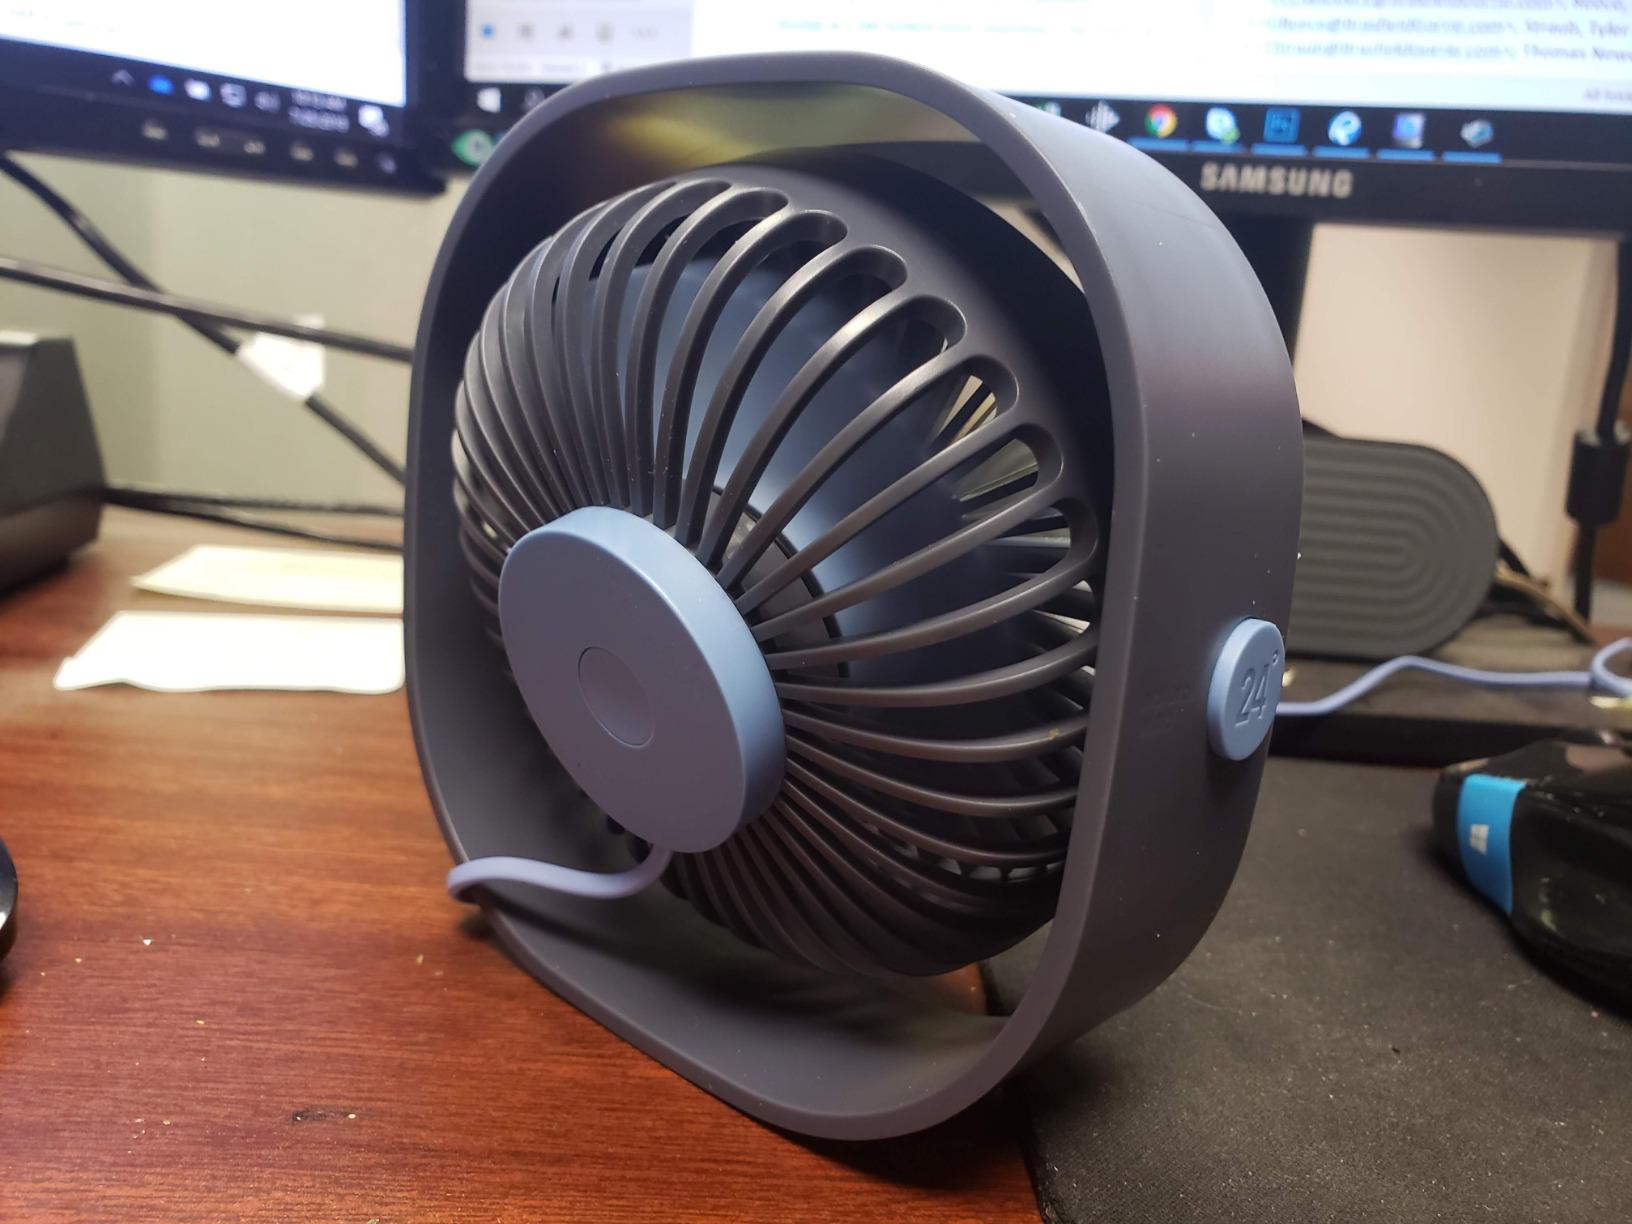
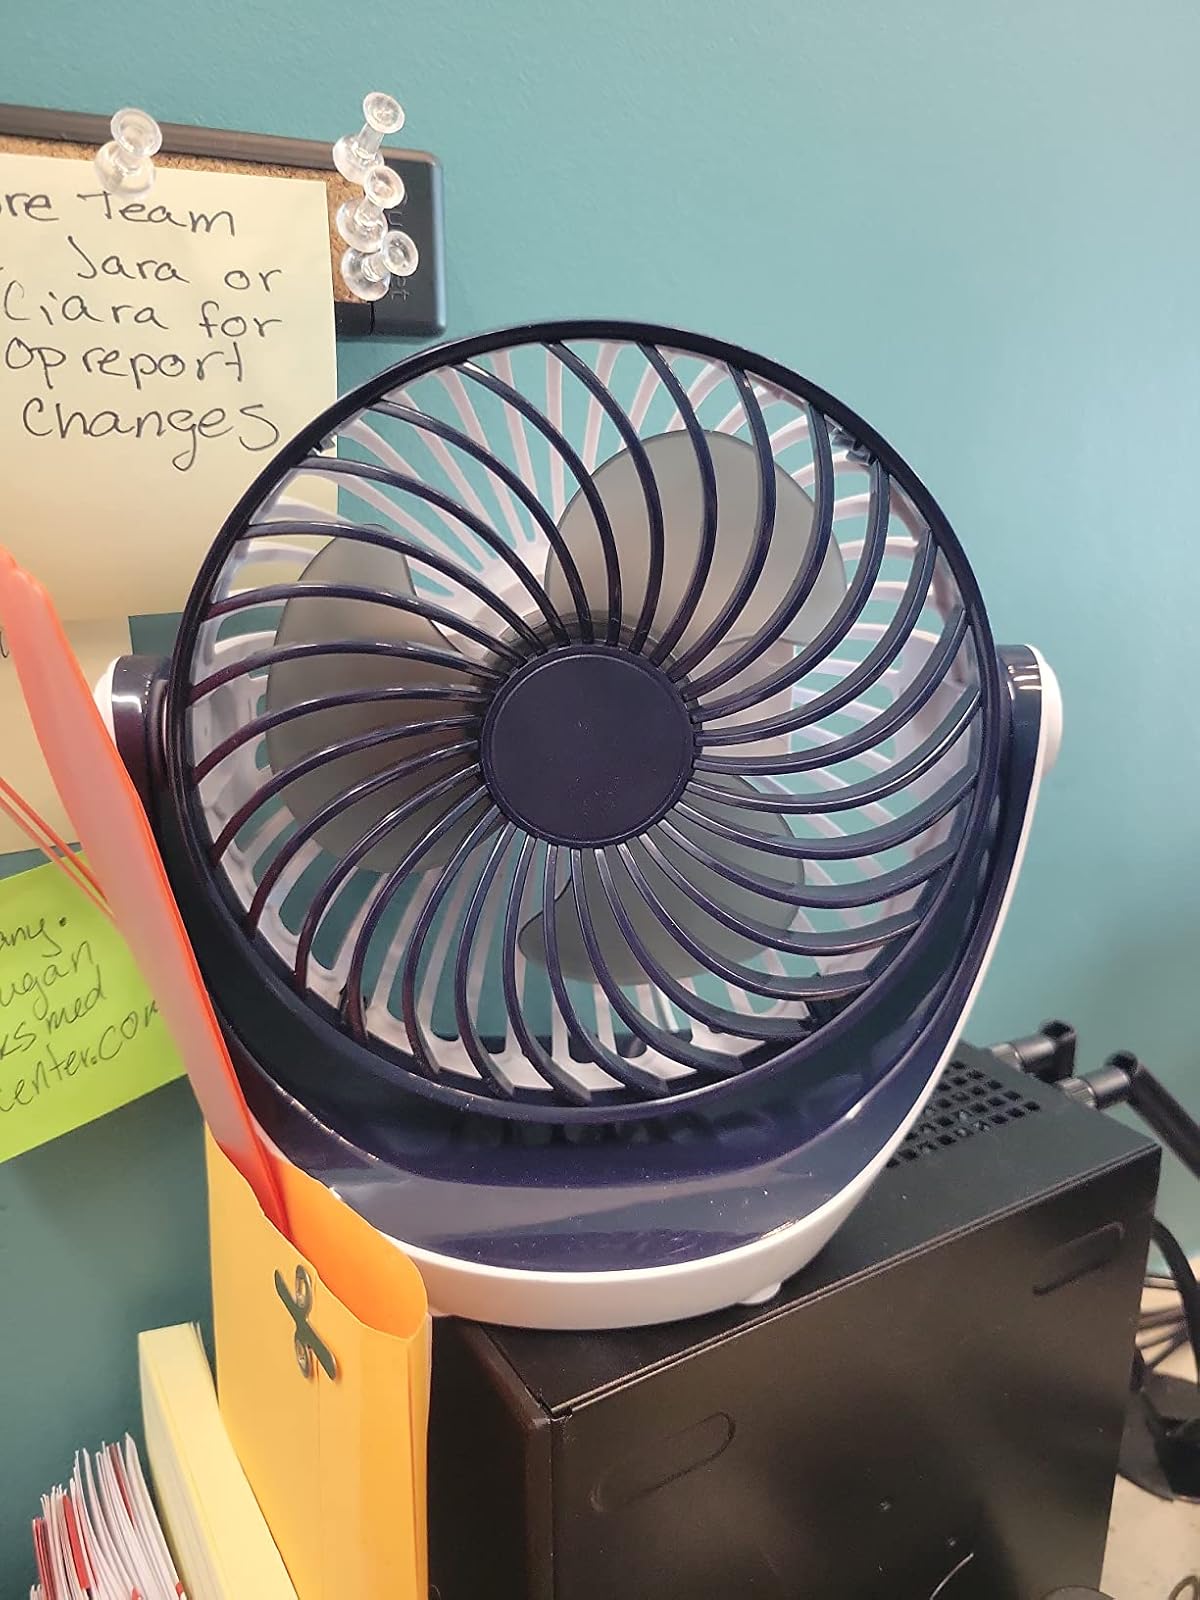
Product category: fan
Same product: no